W-class Melbourne tram

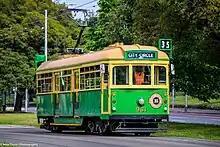
W8.983 along Victoria Parade.

Forty W7-class trams were built in 1955/56 for operation on new Bourke Street routes (routes 86 and 96). Originally 70 were ordered but the number was cut to 40 following a change of government at the 1955 state election. They were very similar to the preceding W6-class, but with upholstered seats throughout. Thirteen had their frames built by Ansair. As of January 2020, none remained in service with Yarra Trams. Six W7 class trams are preserved by heritage groups in Australia and New Zealand.